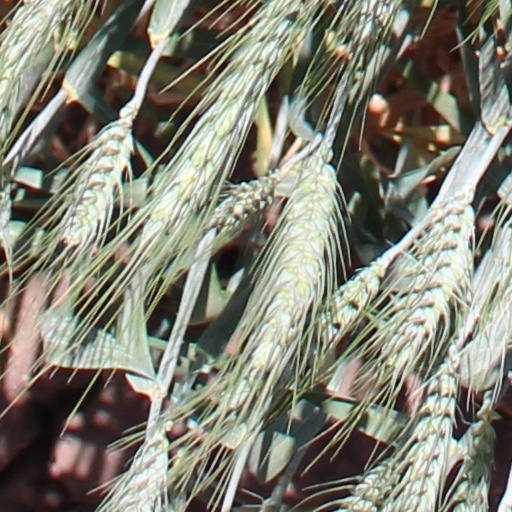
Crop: wheat